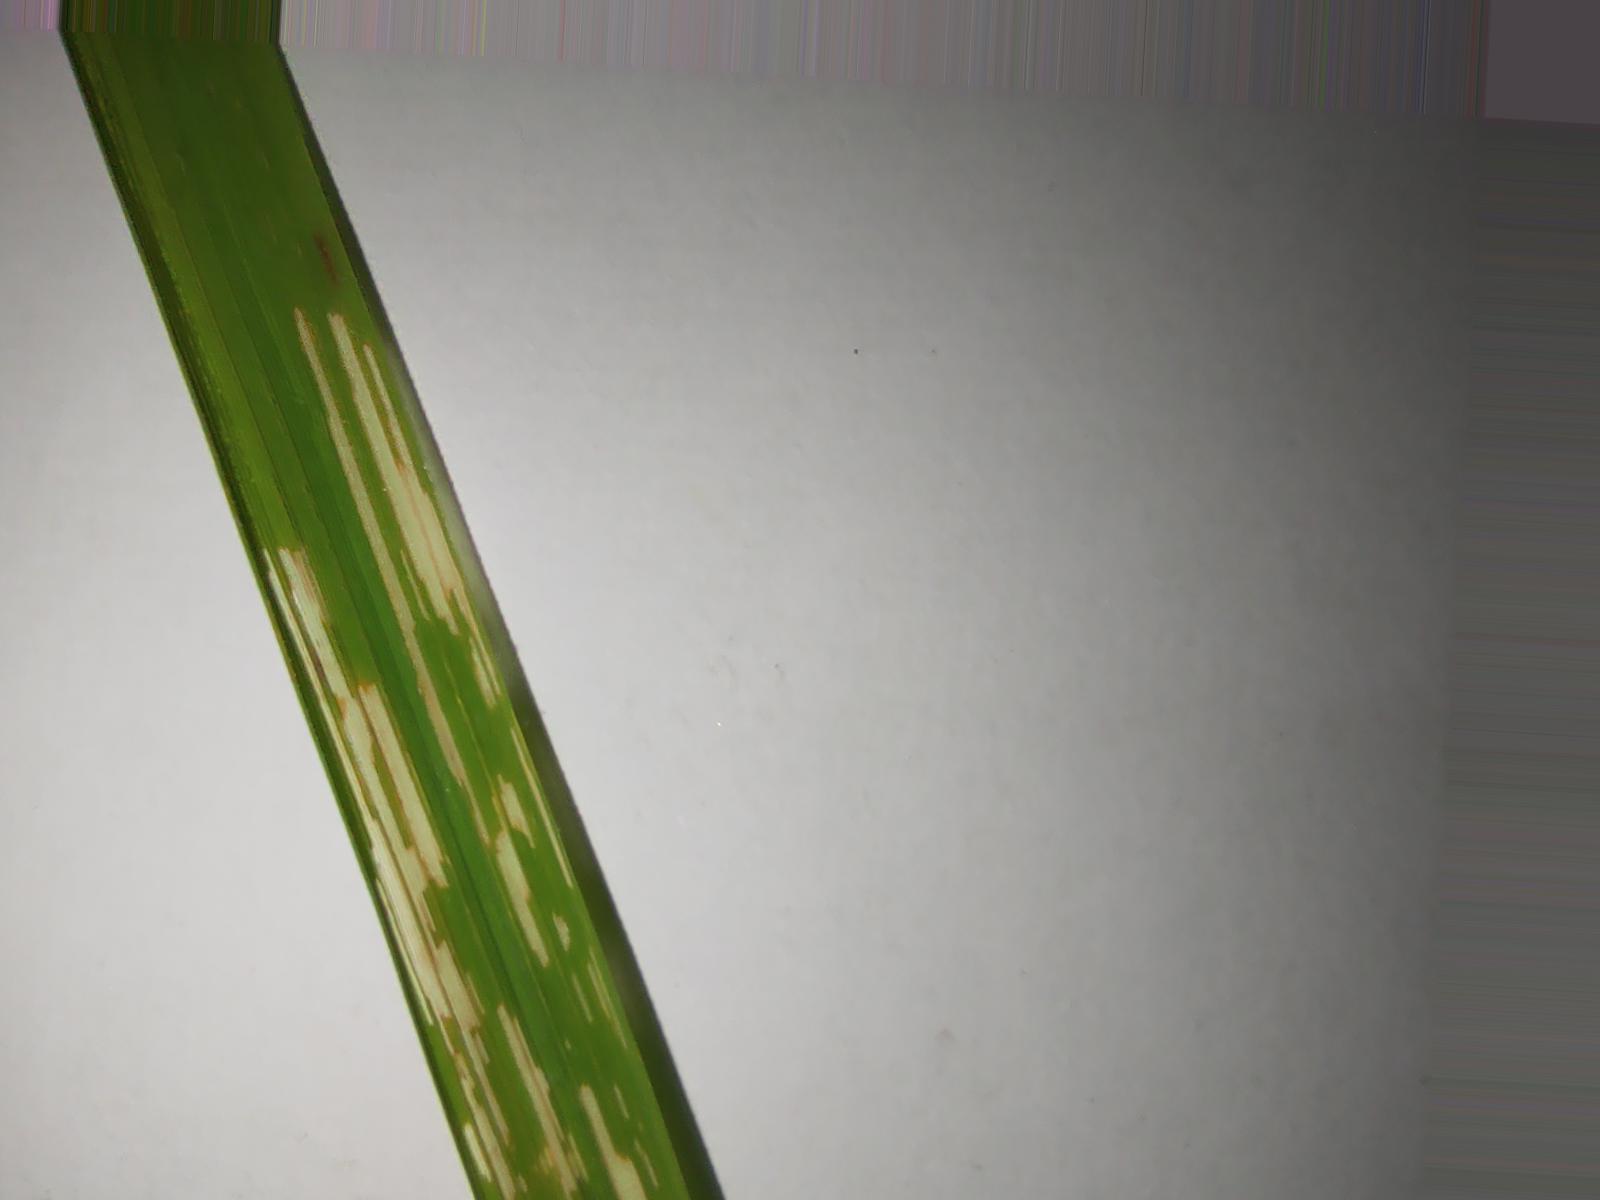
Nhãn: Sâu gai ( Hispa )